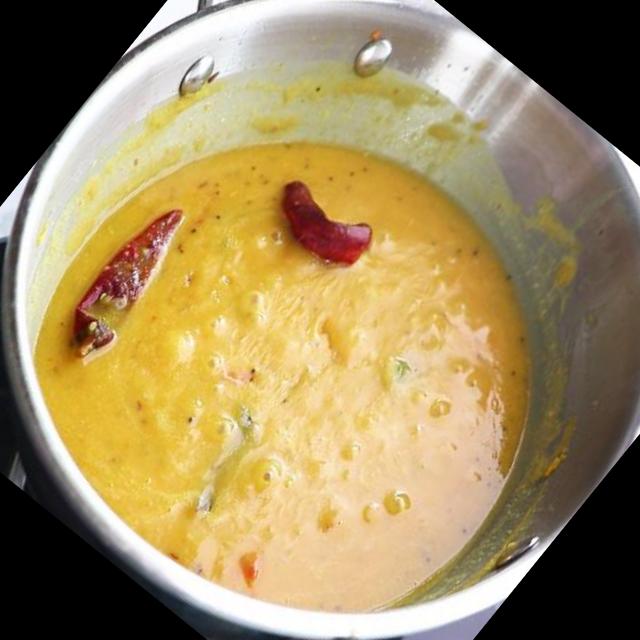
Dish: dal_makhani